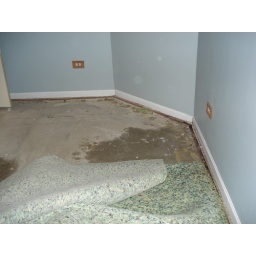
After pulling up the carpet and padding. Note that the cement floor underneath has standing water on it.